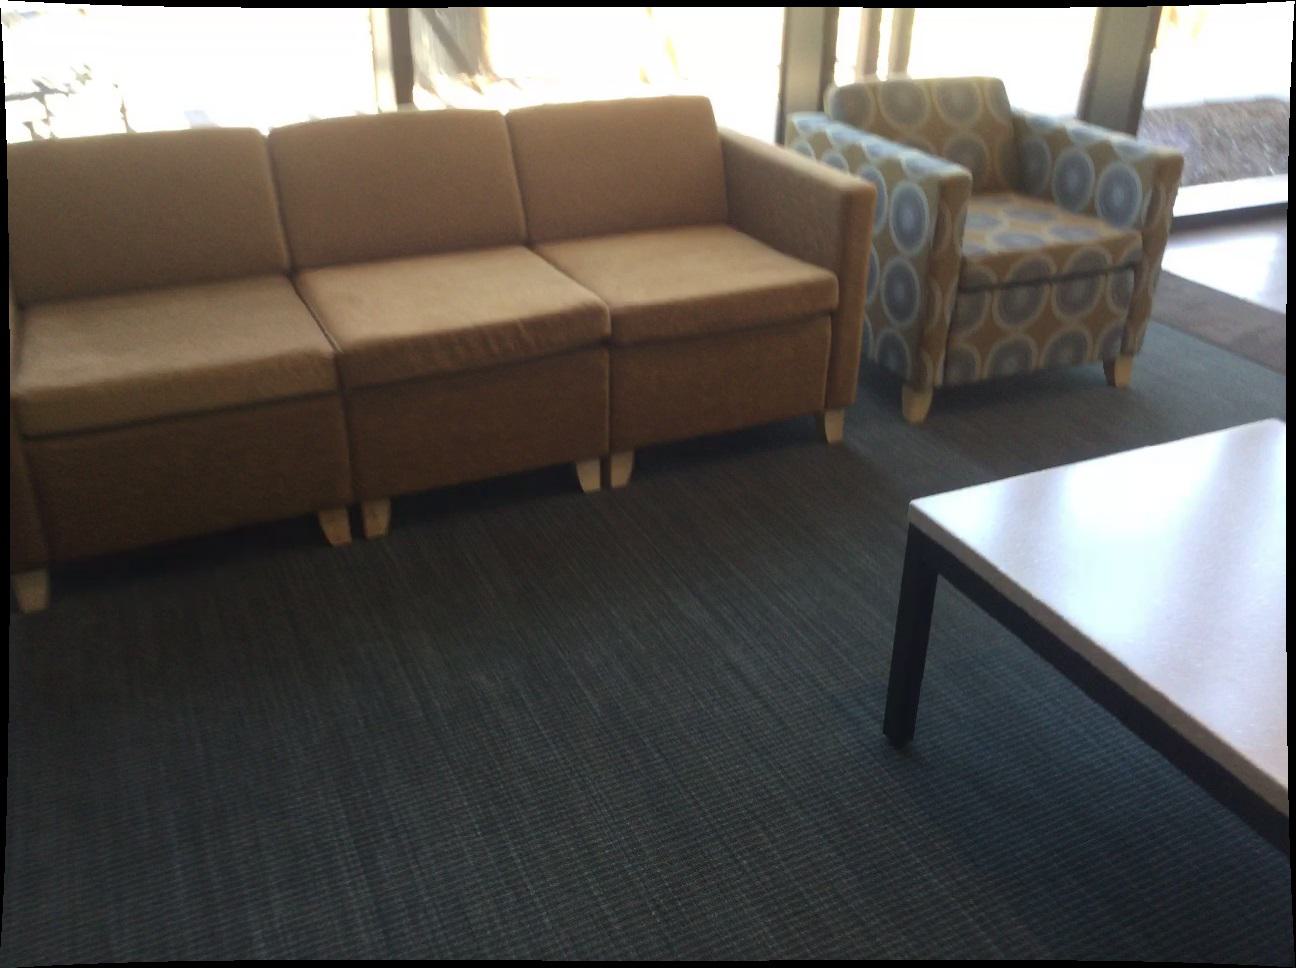
Question: Can the table fit in front of the couch from the camera's perspective? Final answer should be yes or no.
Answer: Yes